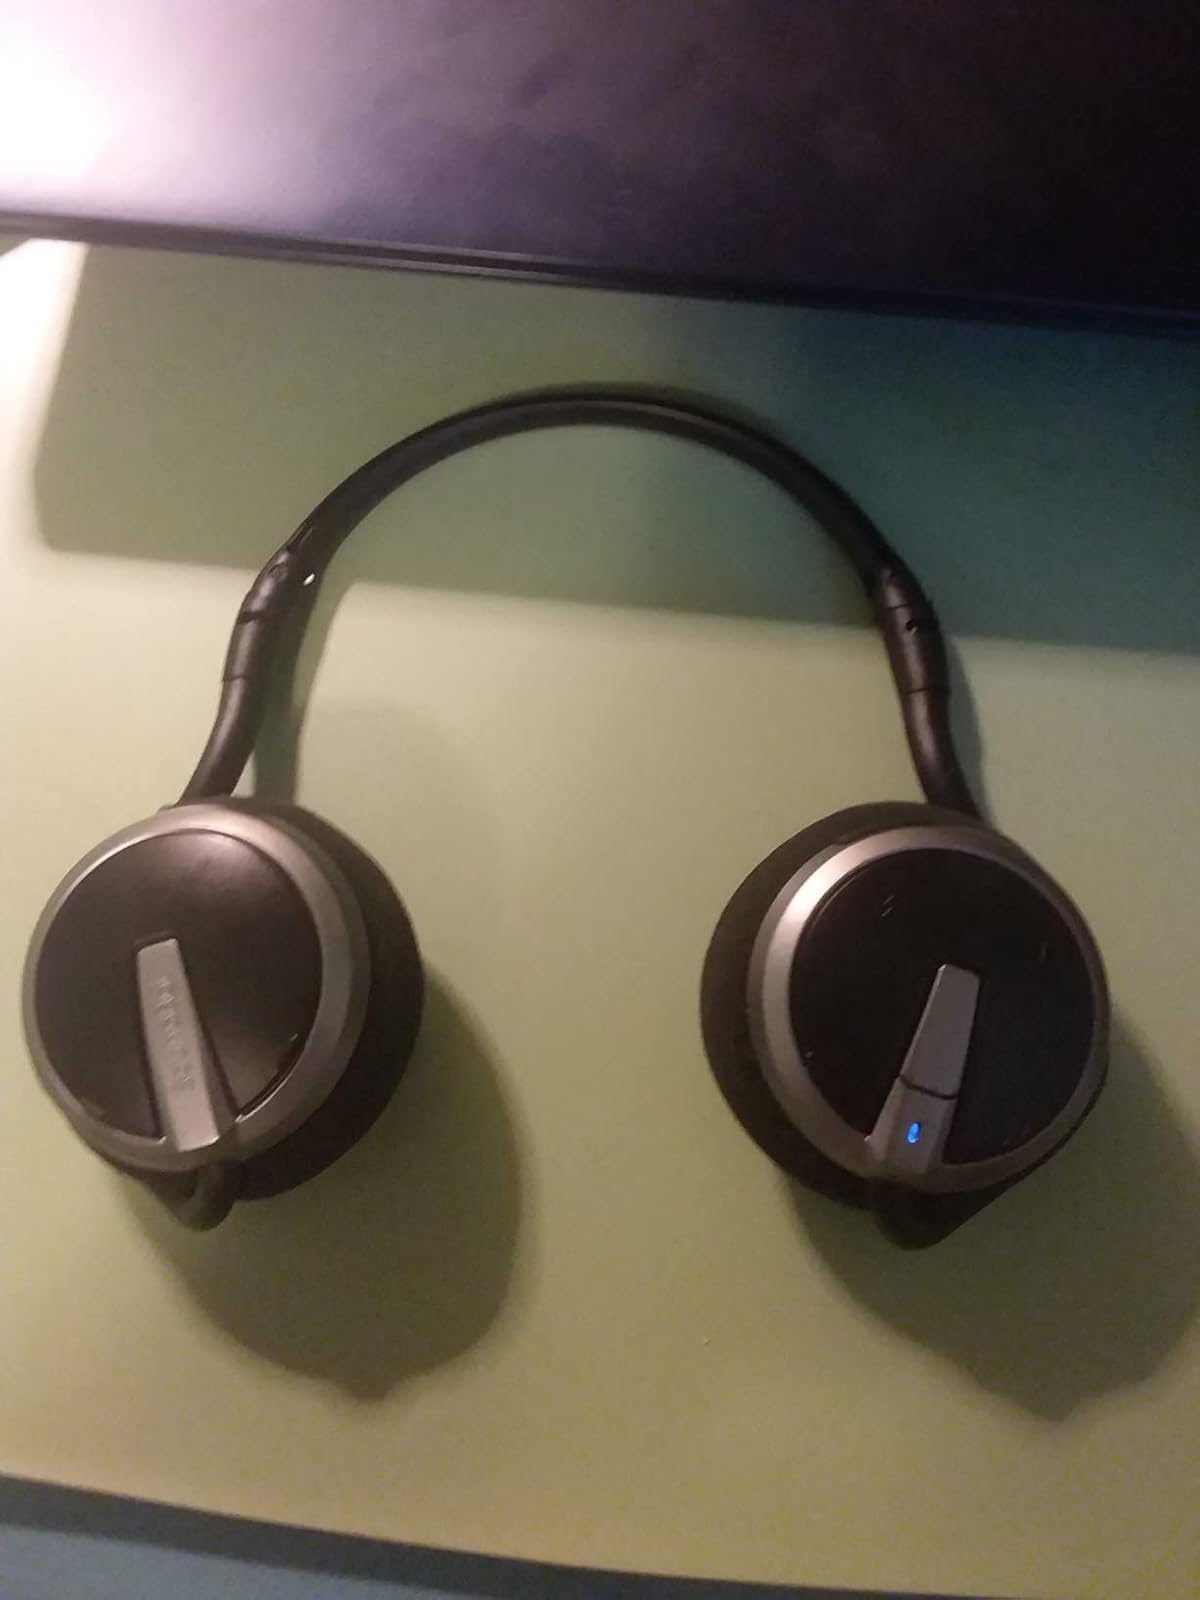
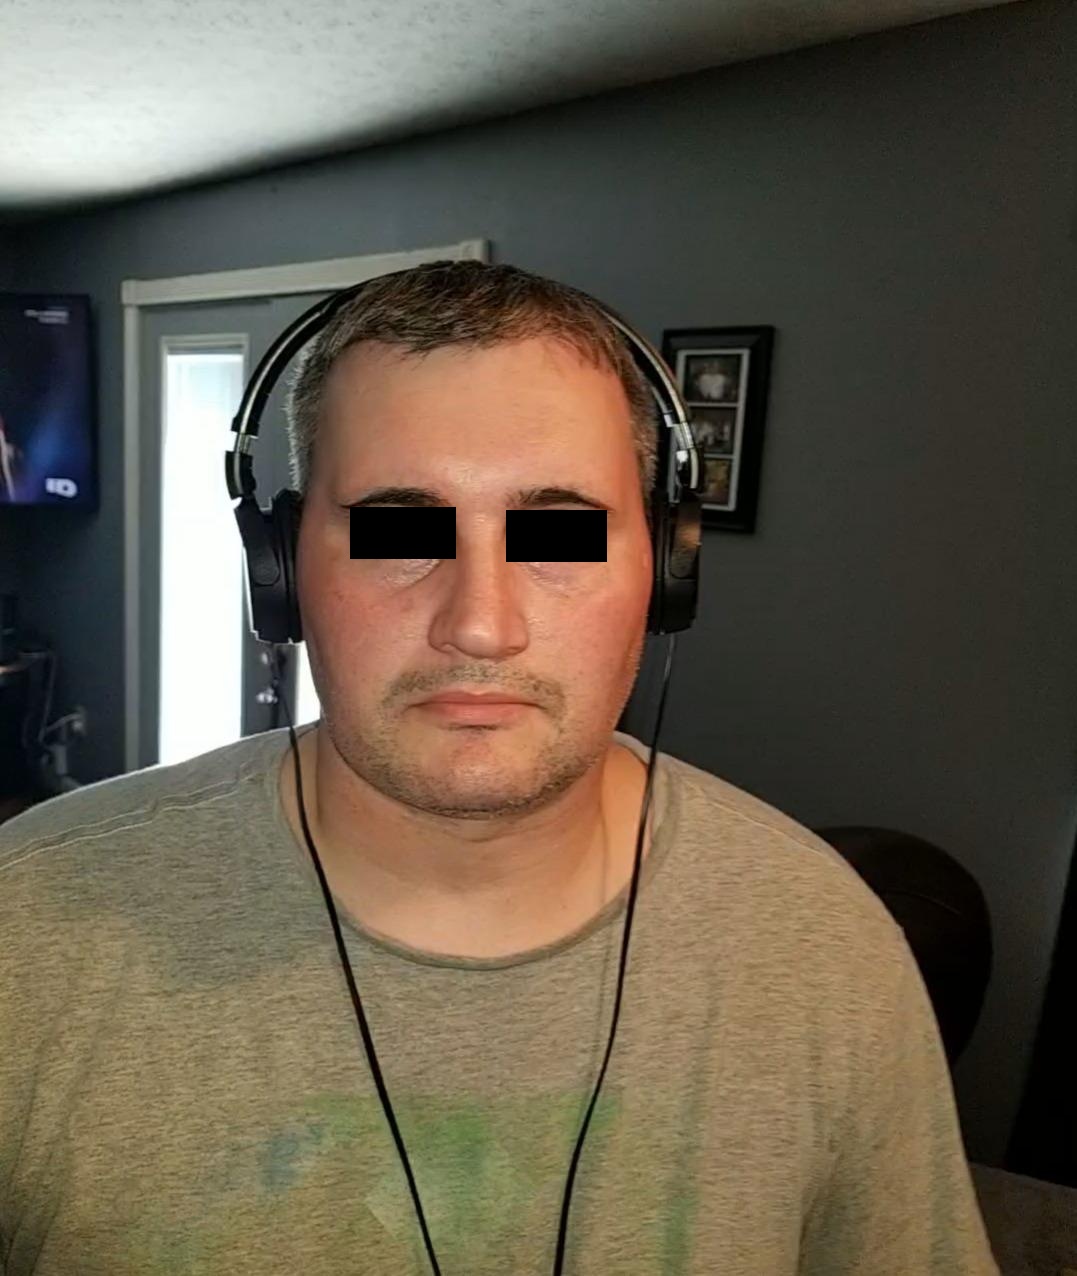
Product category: headphones
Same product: no